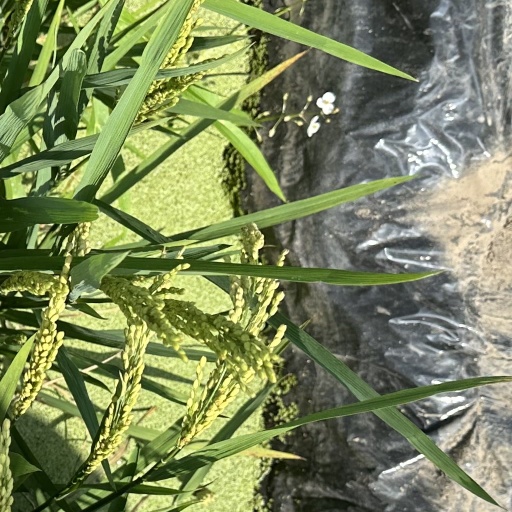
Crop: rice